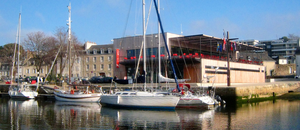
Nouvelle capitainerie de Vannes
Le port de Vannes est un port de commerce, un port passager et un port de plaisance situé au nord du golfe du Morbihan le long d'un chenal de 1 200 m qui mène les bateaux de l’avant-port commercial du Pont-Vert au bassin à flot, au pied de la porte Saint-Vincent, porte d'entrée de la vieille ville de Vannes.